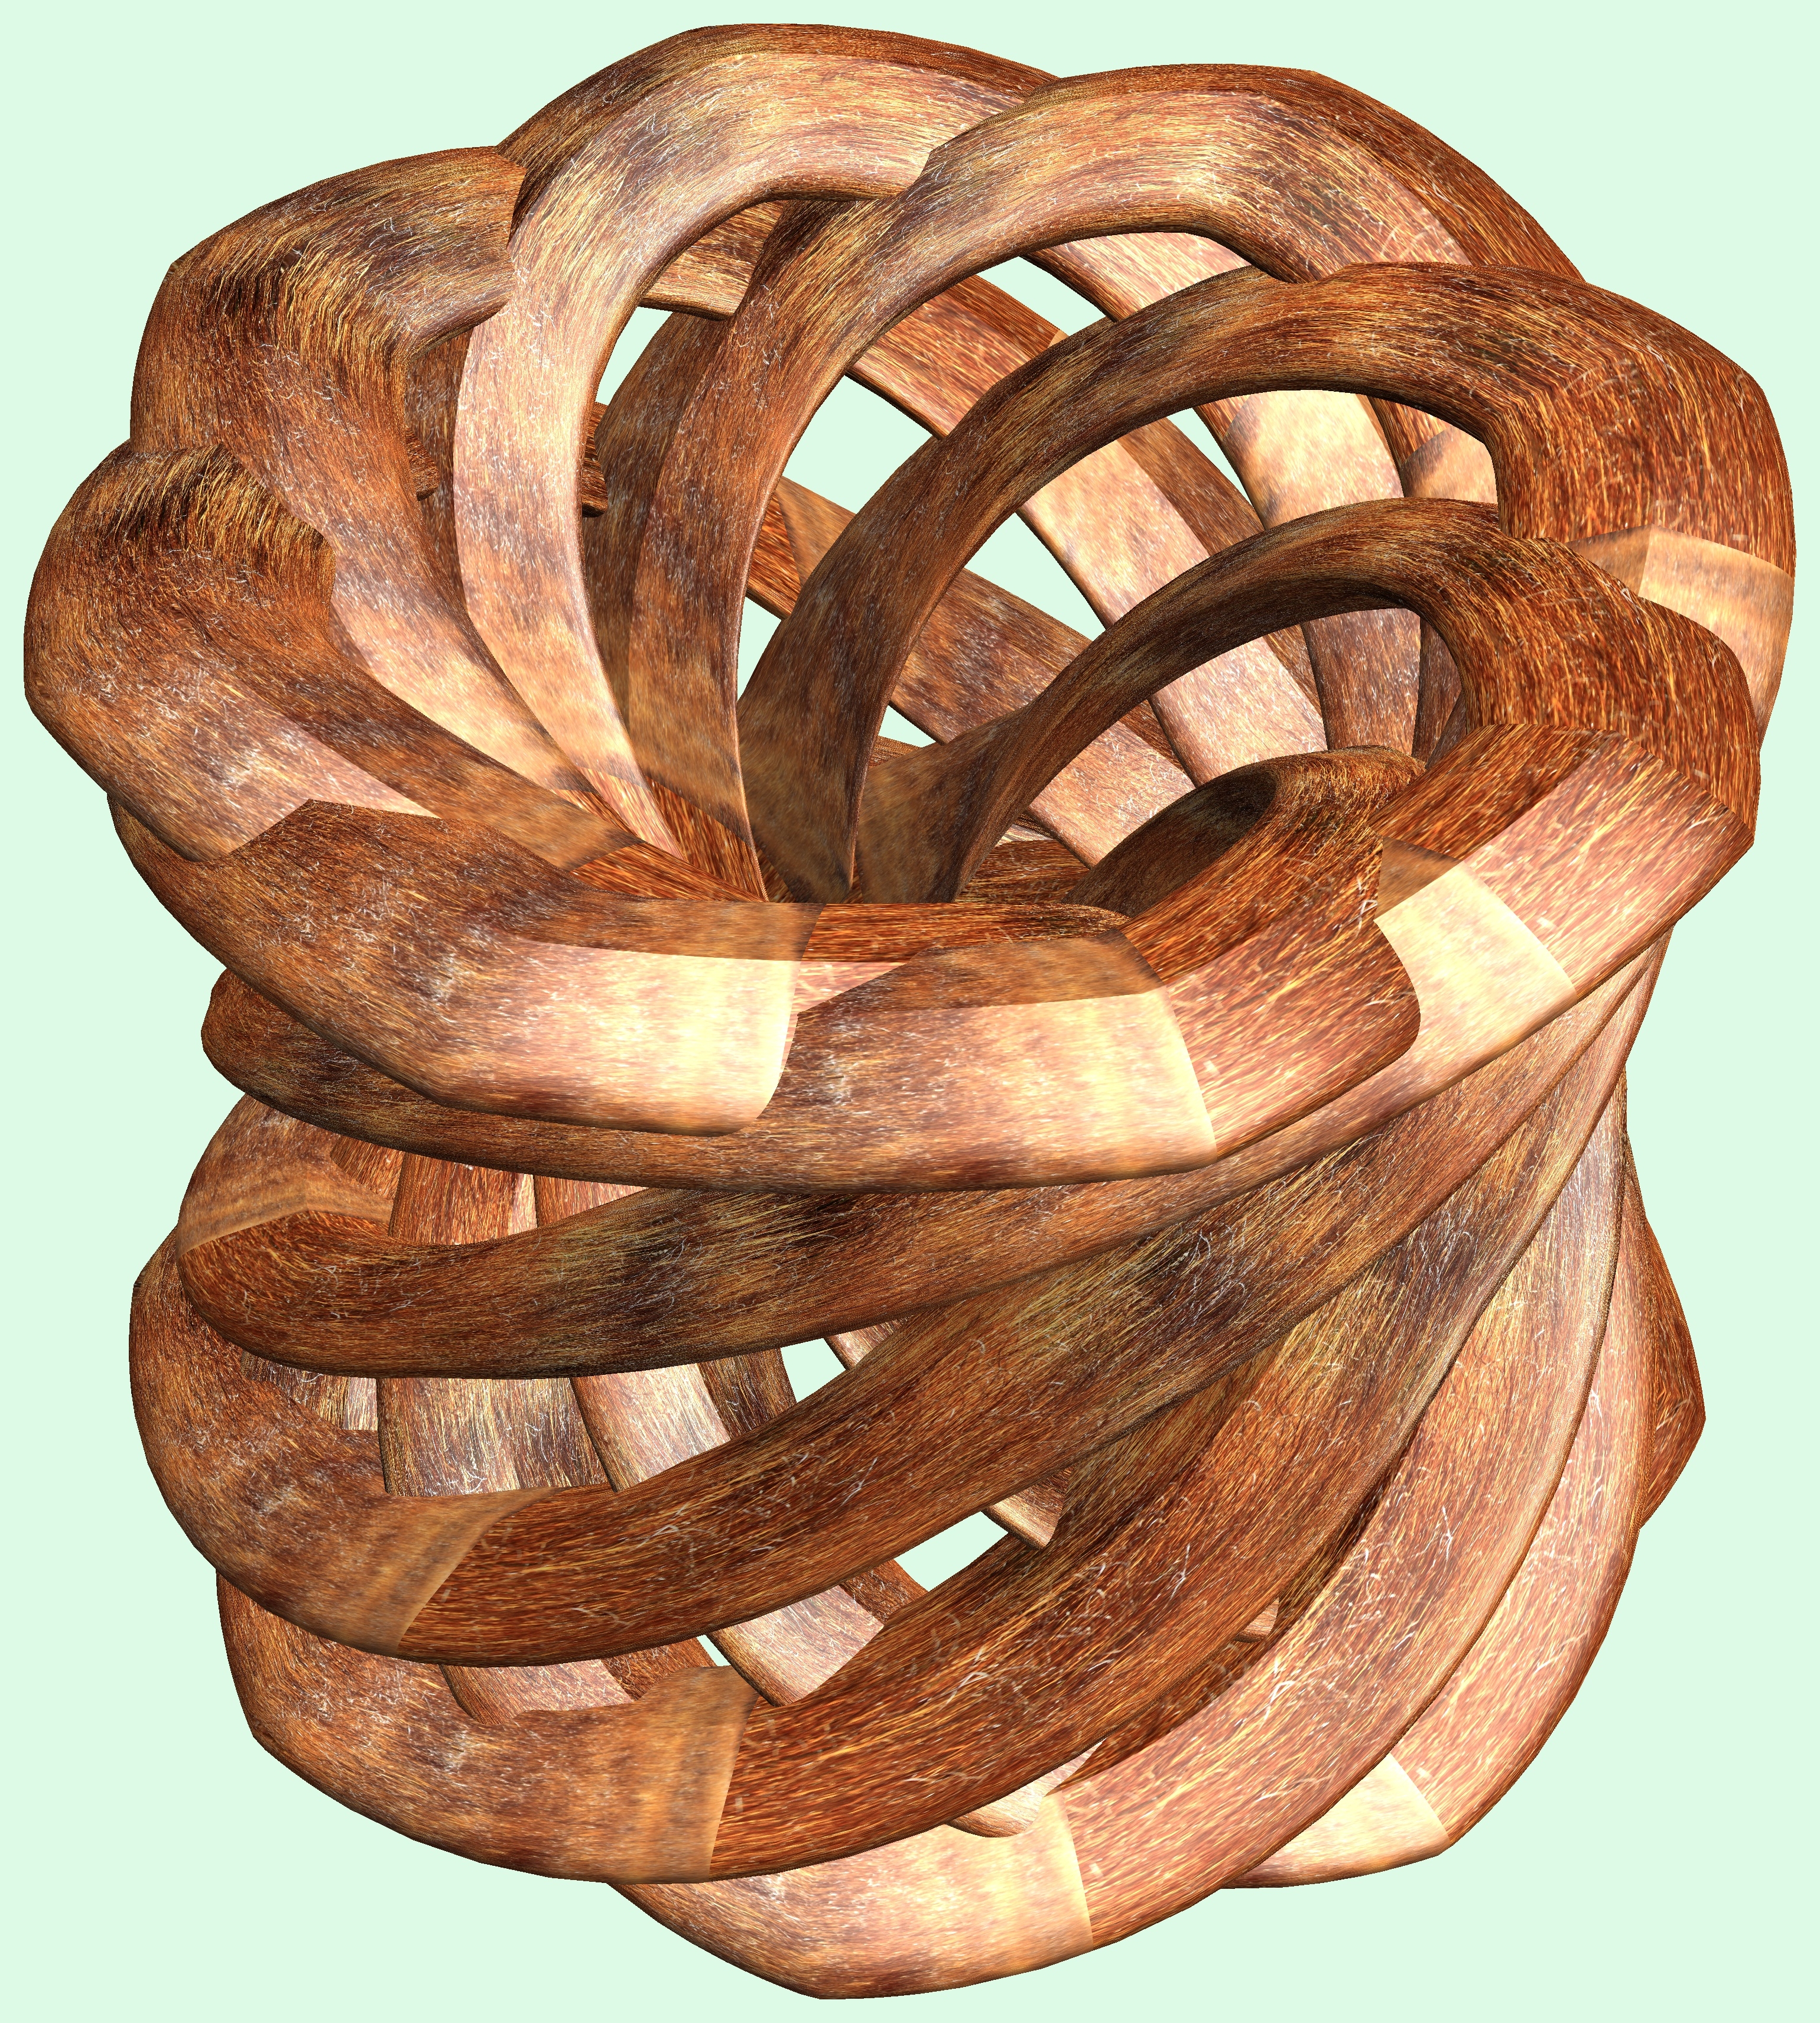
structure, wood, texture, spiral, pattern, sculpture, figure, design, symmetry, 3d, graphic, carving, knot, mathematica, cg, parametricplot3d, code, program, algorithm, abstruct, mapping, man made object